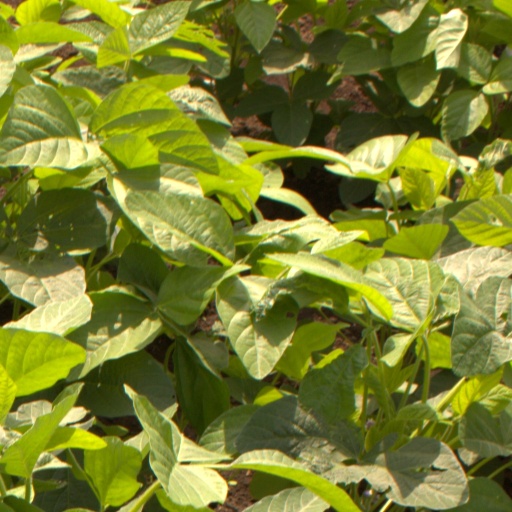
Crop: soybean